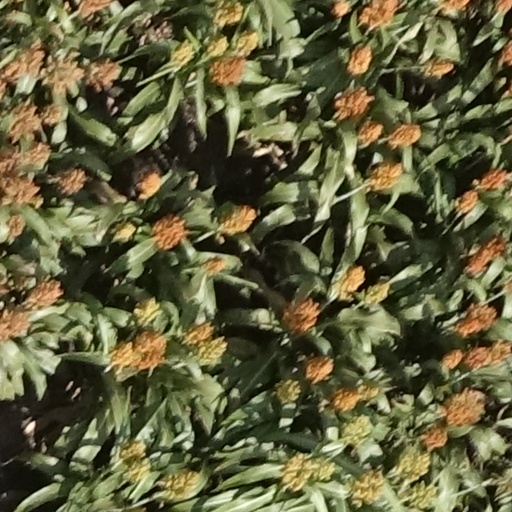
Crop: sorghum